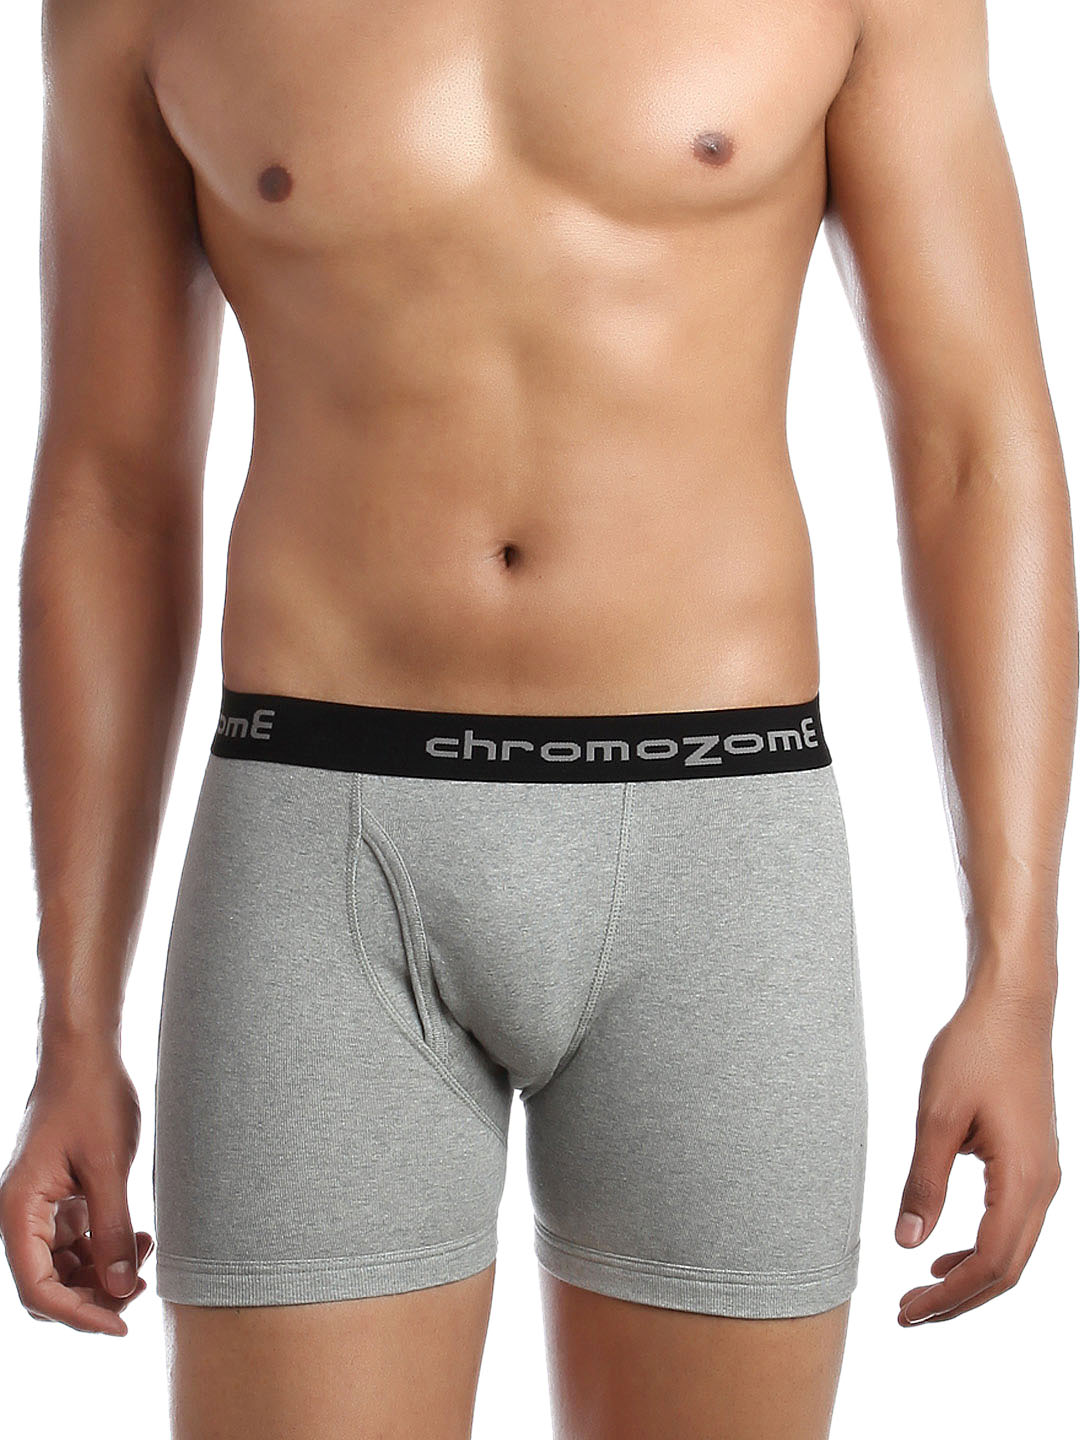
Chromozome Men Grey Trunks
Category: Apparel / Innerwear / Trunk
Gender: Men
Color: Grey Melange
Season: Summer 2016
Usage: Casual